Happy Anywhere

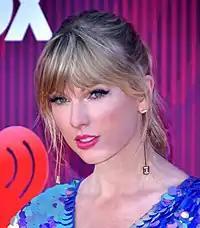
A color headshot of singer Taylor Swift posing for a photograph in front of a step and repeat.

During its first week of availability, "Happy Anywhere" entered the "Billboard" Hot 100 at number 56 for the week of August 7, 2020. As collaborators, it became Shelton and Stefani's highest performing entry on the Hot 100, after "Go Ahead and Break My Heart" debuted at number 70 in 2016 and "Nobody but You" entered at number 79 in 2019. The following week on the "Billboard" Hot 100, "Happy Anywhere" dropped 33 spots to number 89. In the United States, the song sold approximately 27,000 digital copies in terms of first week sales, for a total of 60,000 track-equivalent units. It also generated 4.5 million streams, similar to the initial impact of "Nobody but You" in the US during its first week. This led to the song appearing on the Country Streaming Songs chart, where it premiered at number 23. The song then entered several digital "Billboard" sales charts in the United States. It debuted atop the Country Digital Song Sales chart, becoming the pair's second number one song after "Nobody but You". It reached number two on the main Digital Song Sales chart, with Taylor Swift's 2020 single "Cardigan" preventing it from reaching the top position. "Happy Anywhere" also made an appearance on the "Rolling Stone" Top 100, peaking at number 63.